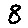
Label: 8